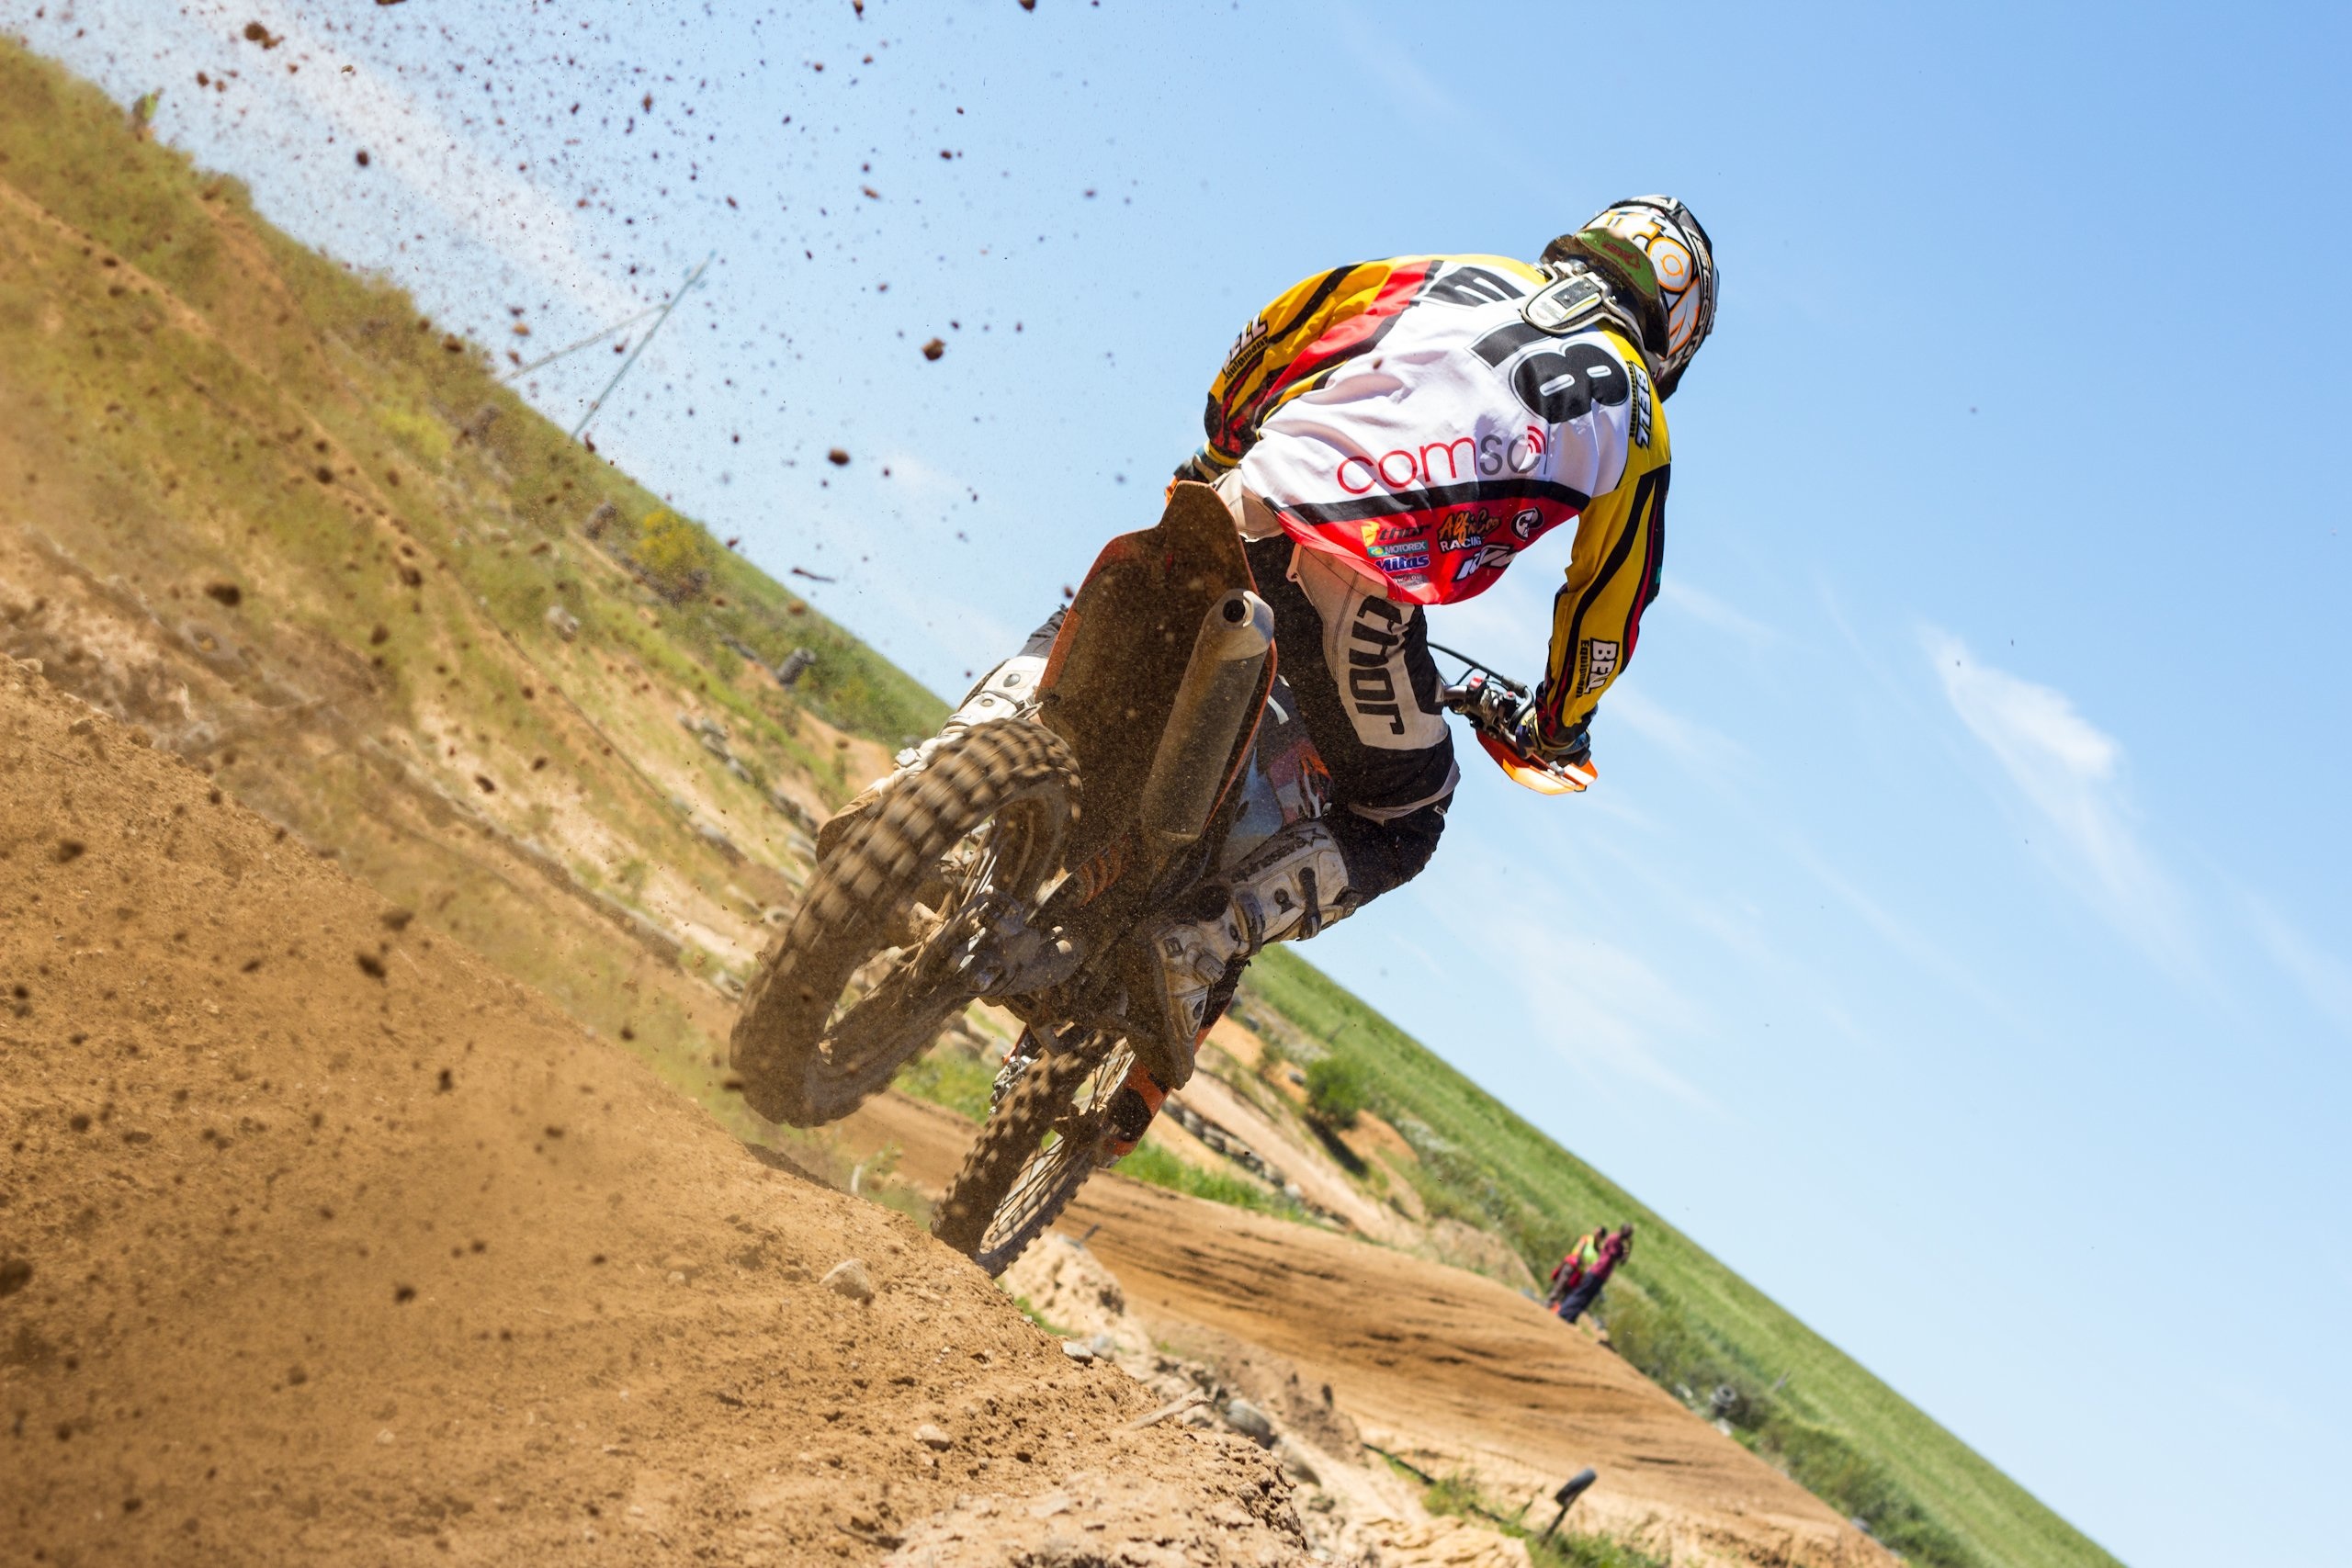
motocross, soil, extreme sport, sports, downhill, racing, motorsport, freeride, freestyle motocross, motorcycle racing, cycle sport, downhill mountain biking, endurocross